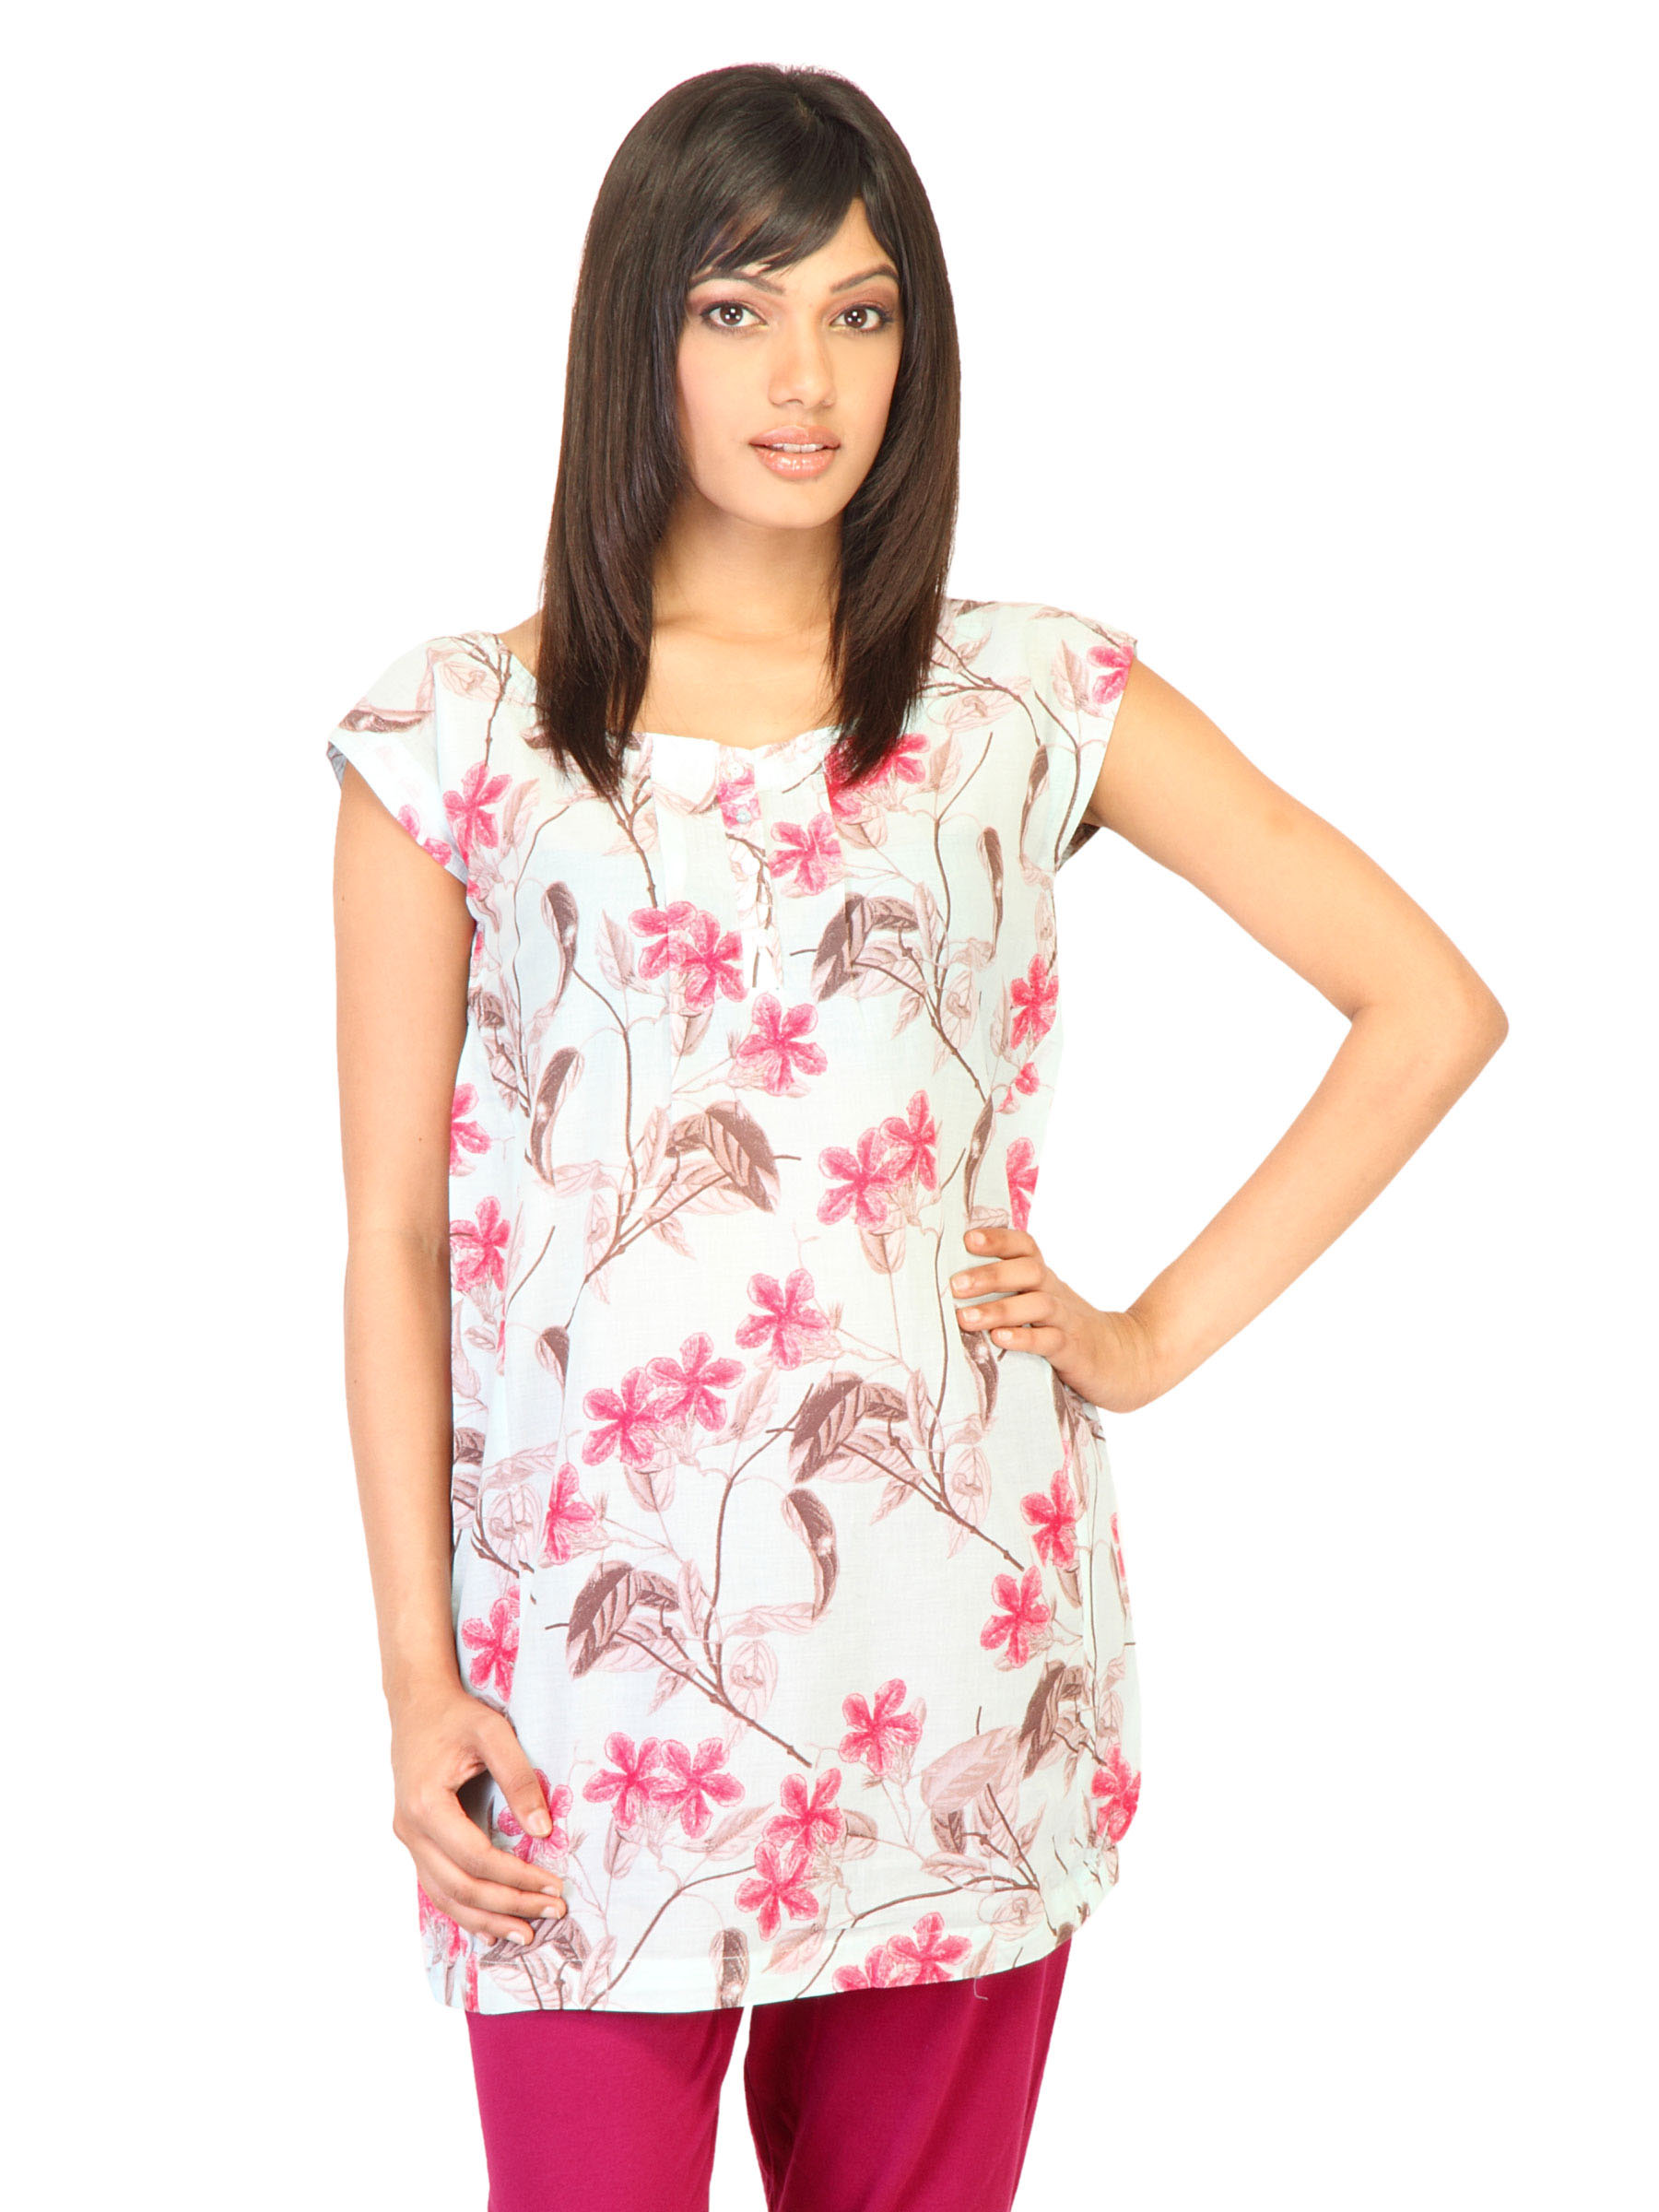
W Women Printed Pink Kurtis
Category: Apparel / Topwear / Kurtis
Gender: Women
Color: Blue
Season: Fall 2011
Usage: Ethnic